Bartley Lodge

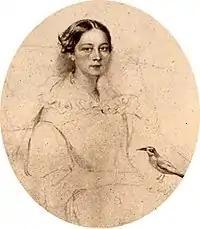
Emily Shore

"""I sat out of doors for an hour or two in the afternoon, in a little sheltered spot in front of the house, before the eastern wing, which recedes a few feet back. It is a very small piece of grass, between rhododendrons on one side, and laurustinus on the other, with the wall of the house covered with jessamines behind. In front is the park and forest so that altogether it is a sweet little spot, and I enjoyed sitting here very much. It was a calm, delicious day, the forest bathed in sunlight, the sky a pure pale blue. On my left, close to the wall of the house, is an oak grey with lichens. Here I watched the merry ox-eyes flitting from twig to twig, and tapping them with head downwards and the handsome nuthatch, with his loud clear whistle, running up the boughs like a mouse, and hammering at them with all the concentrated force of his powerful body. In the herbage of the park, I heard the mingled tinkling warble of a dozen goldfinches the sweet song of the robin sounded from tree to tree. From the forest arose a few melodious notes of the thrush, and the loud laugh of the green woodpecker. A pied wagtail with his cheerful "chippeet" alighted on the roof of the house above me a lark flew across the park, uttering his pretty plaintive cry. In the garden, the scream of the jay and the chattering of jackdaws completed the gay, though not always melodious, concert.""